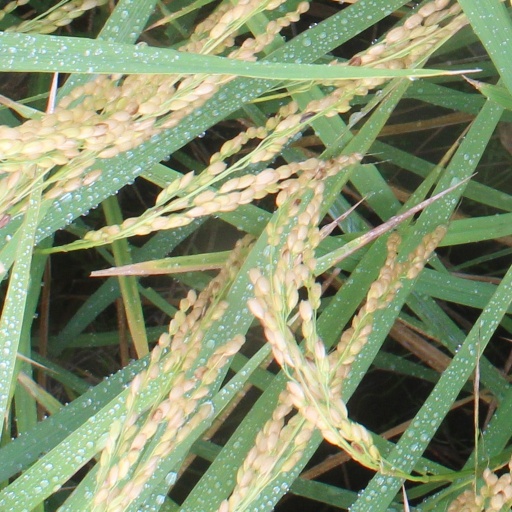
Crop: rice